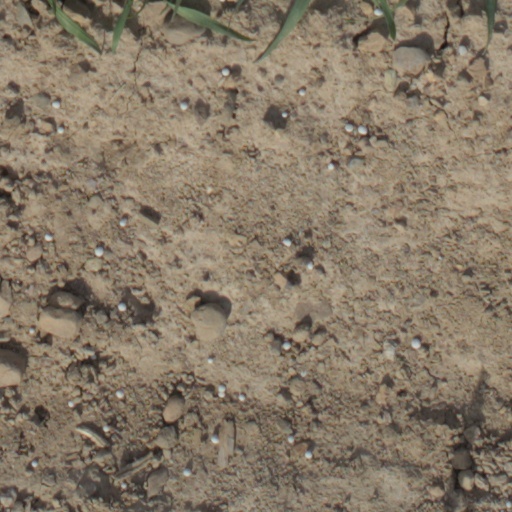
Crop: wheat